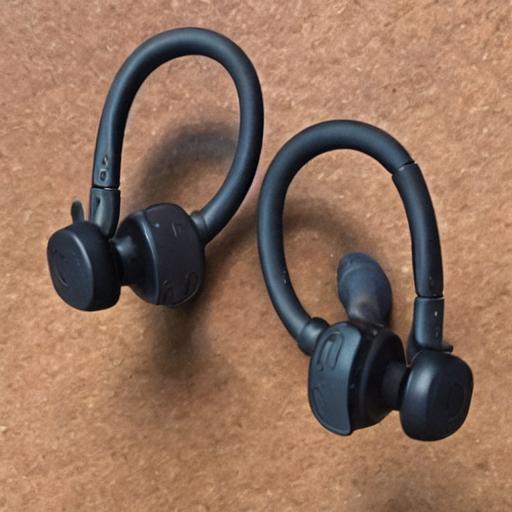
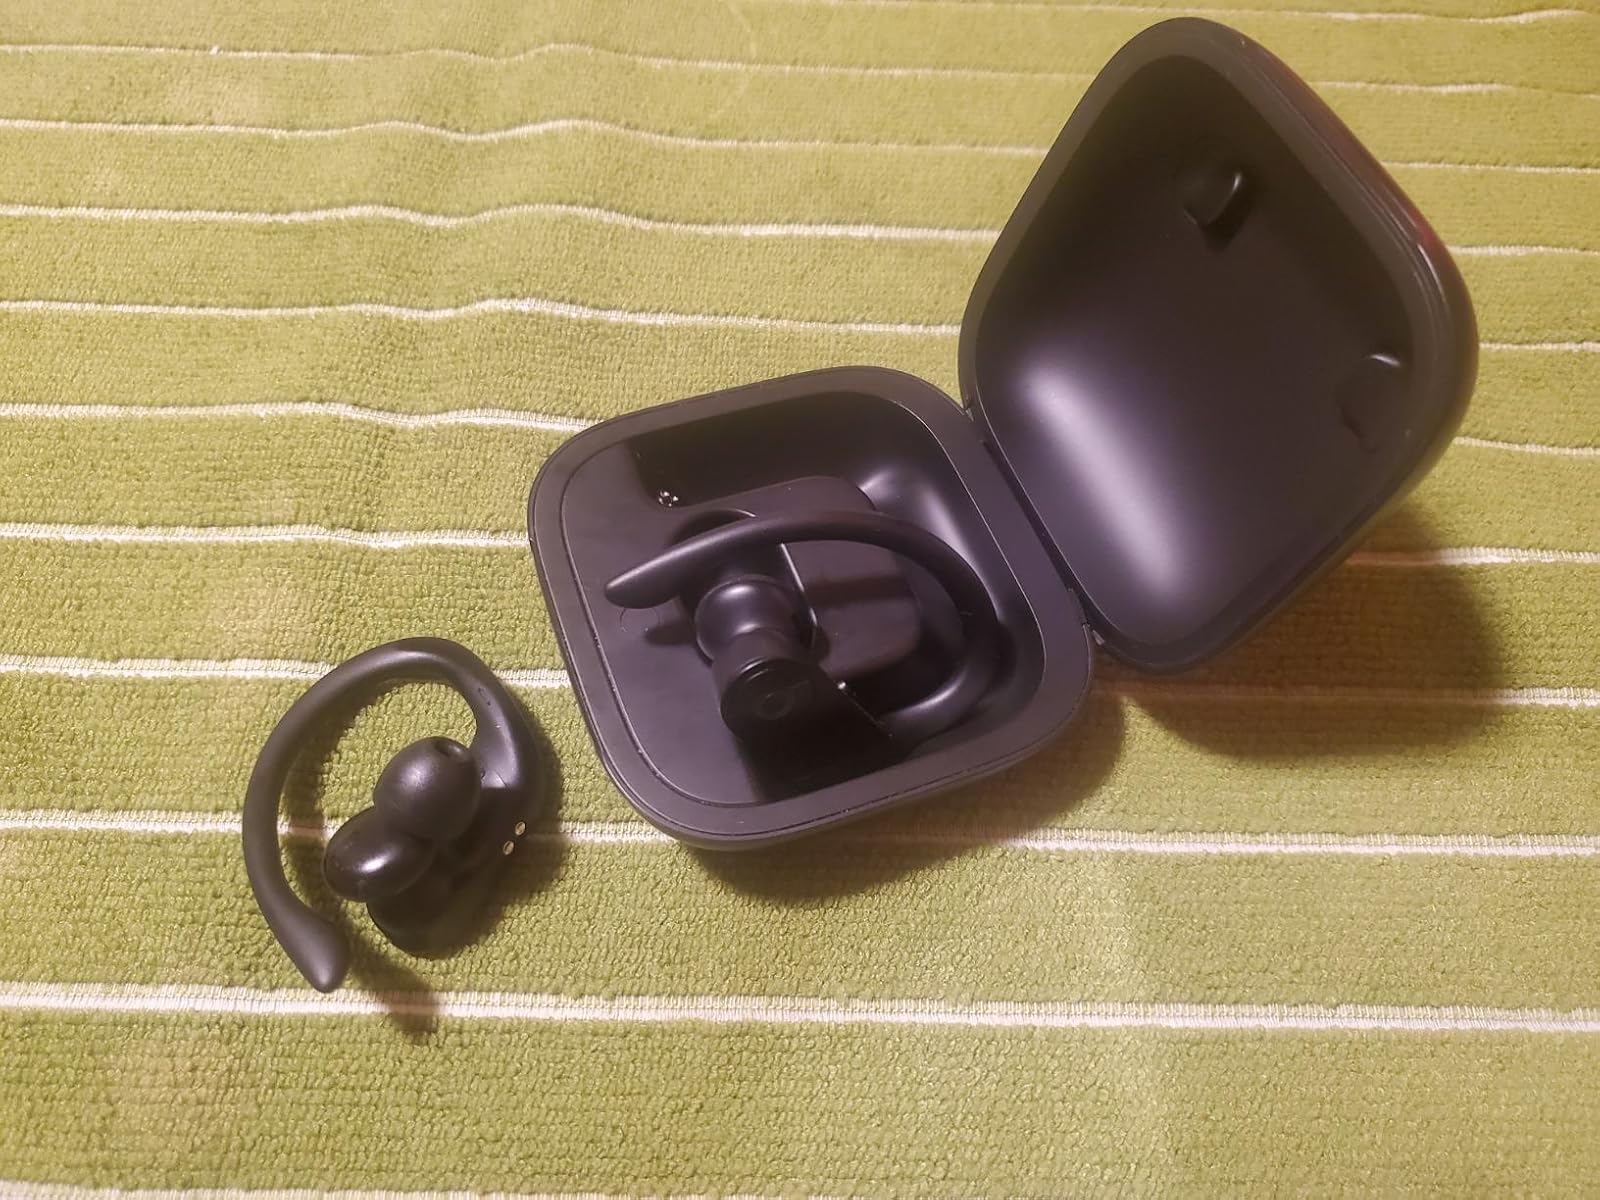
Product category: earbuds
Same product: no